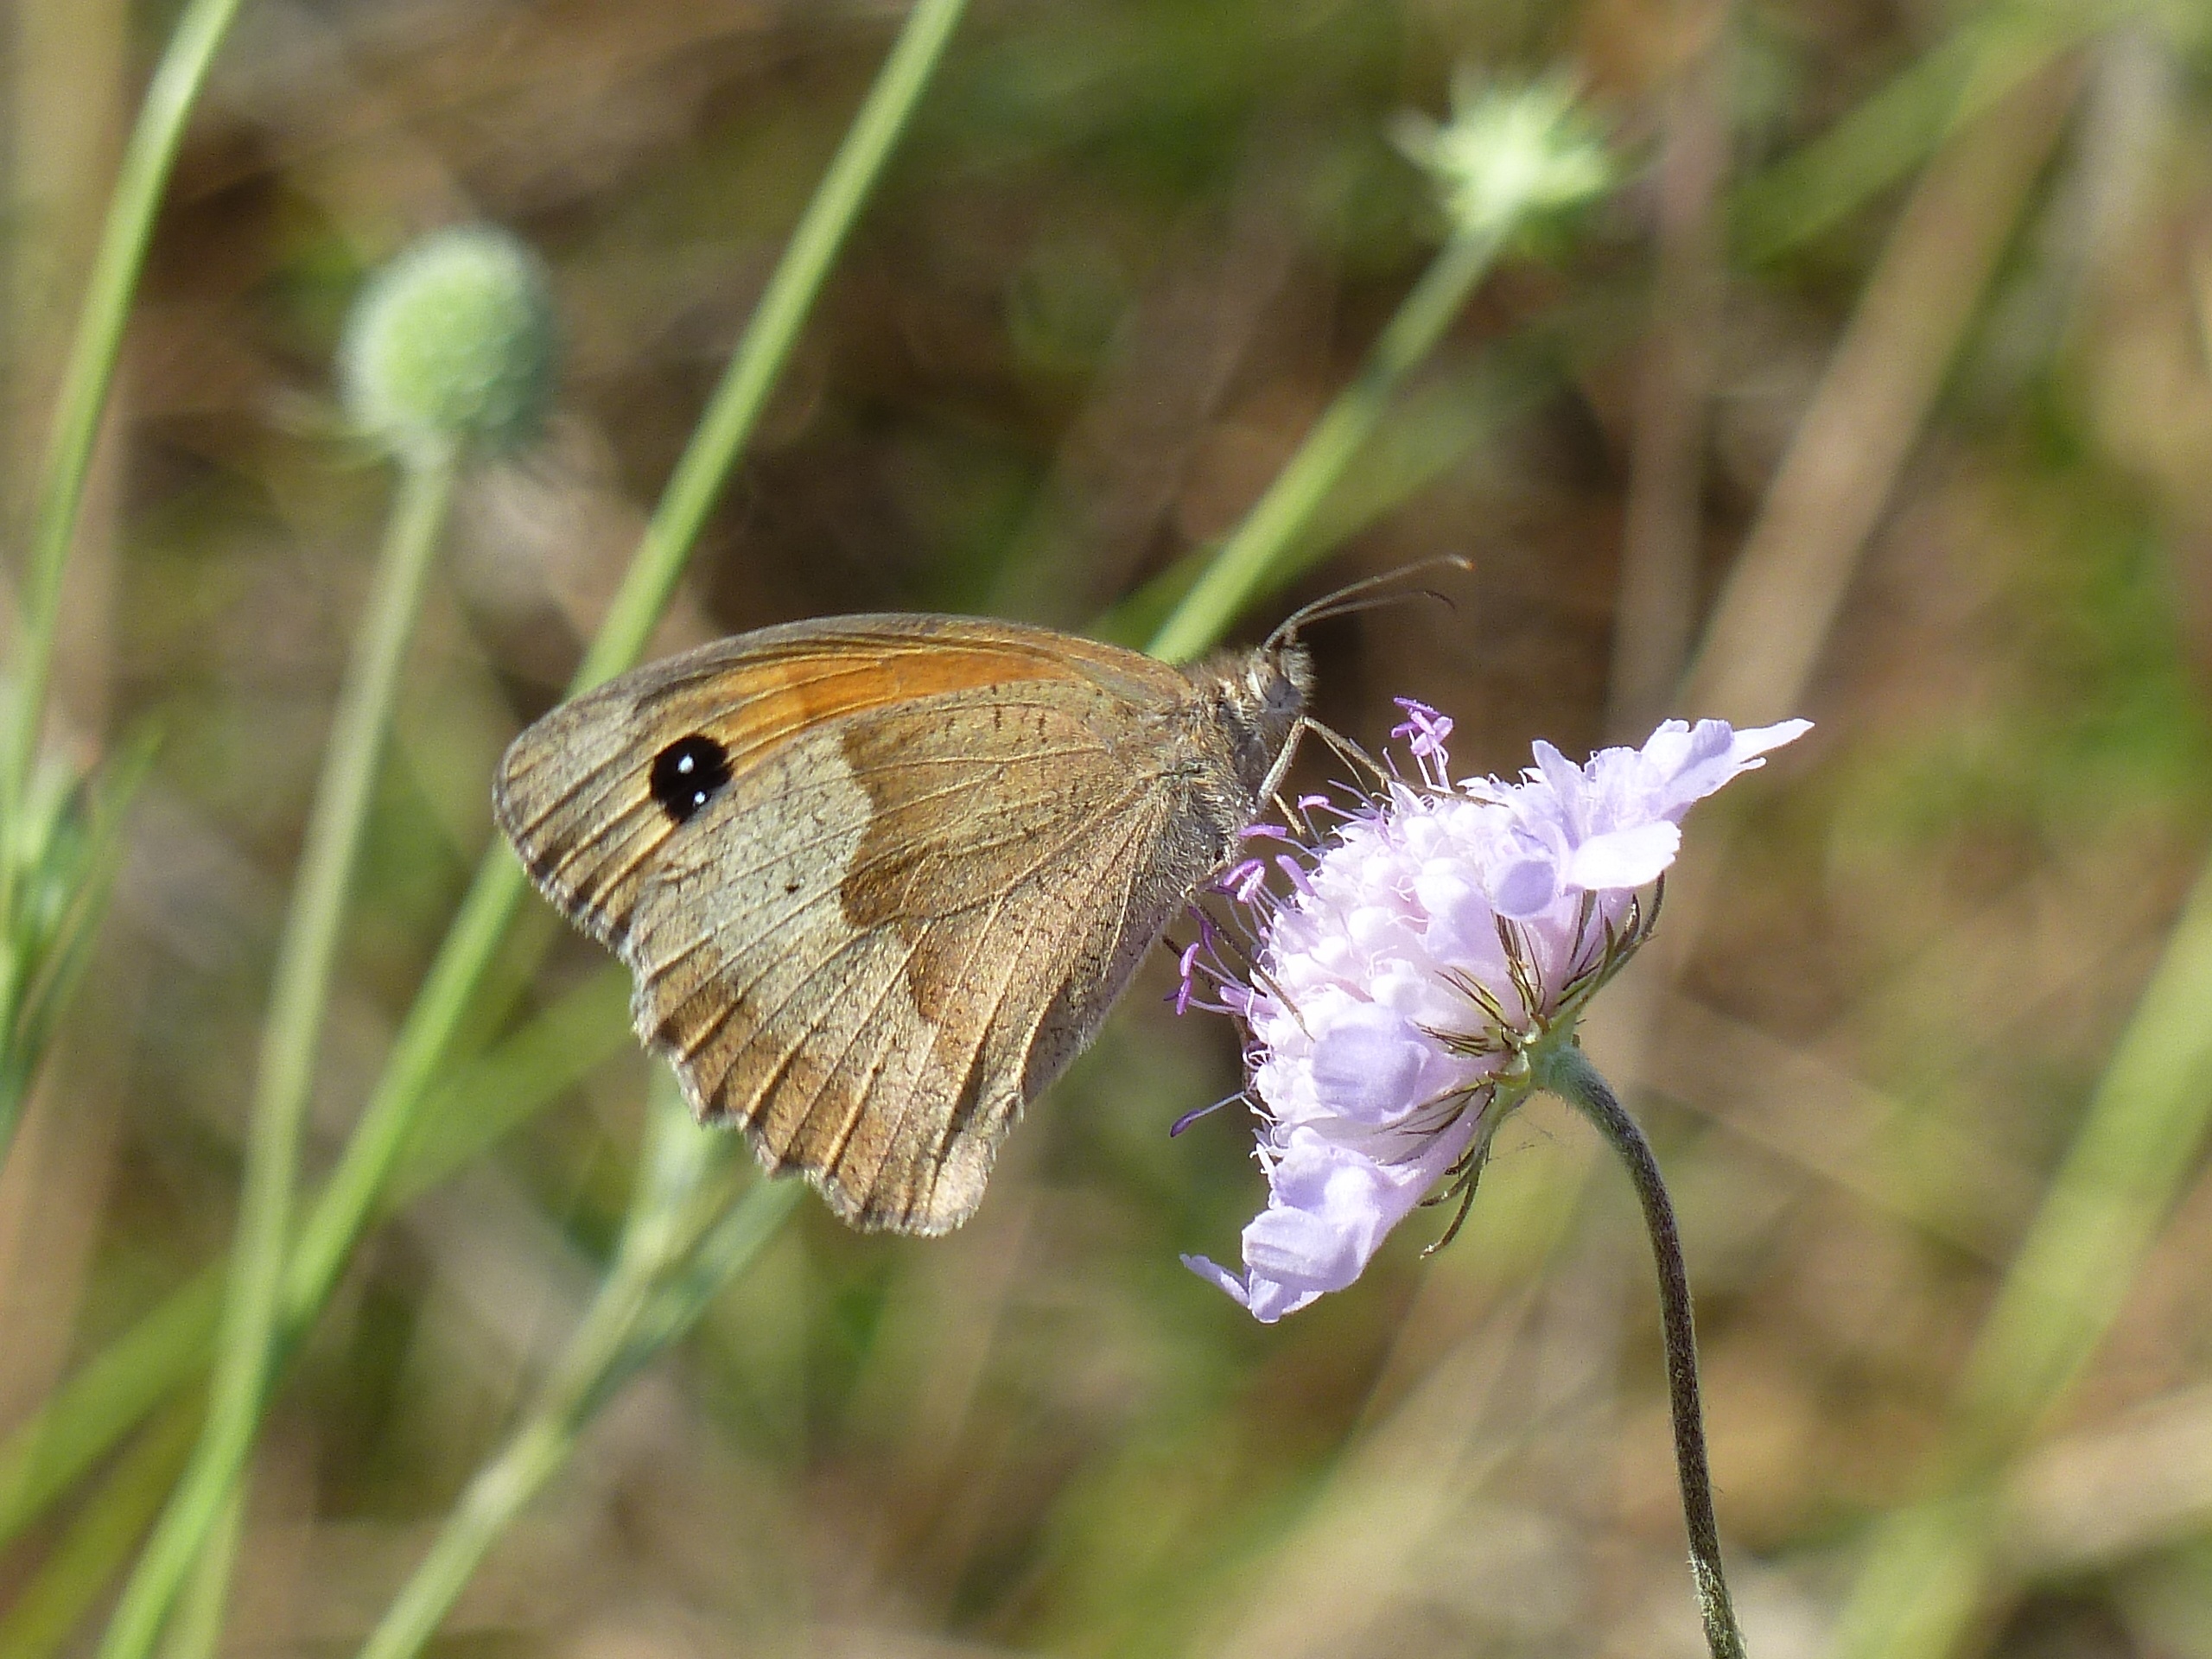
nature, grass, meadow, prairie, flower, summer, wildlife, insect, moth, butterfly, close, flora, fauna, invertebrate, close up, nectar, pieridae, macro photography, arthropod, pincushion flower, pollinator, moths and butterflies, lycaenid, brush footed butterfly, colias